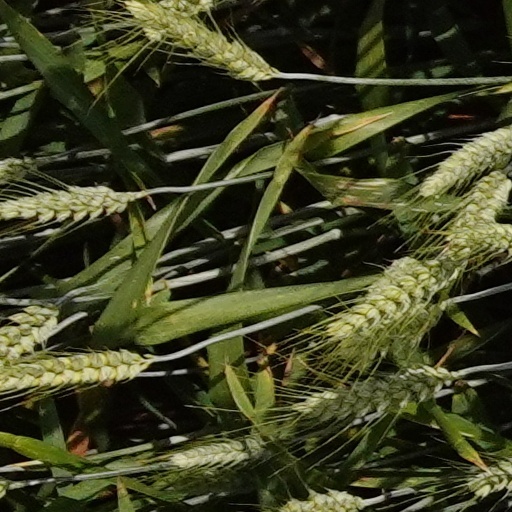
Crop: wheat